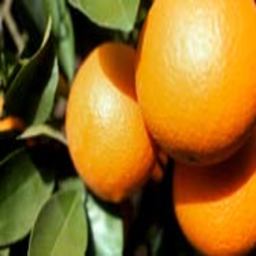
Label: peels